Pipe (fluid conveyance)

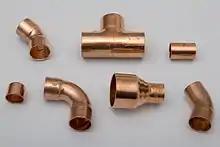
Copper pipe fittings

Fittings are also used to split or join a number of pipes together, and for other purposes. A broad variety of standardized pipe fittings are available; they are generally broken down into either a tee, an elbow, a branch, a reducer/enlarger, or a wye. Valves control fluid flow and regulate pressure. The piping and plumbing fittings and valves articles discuss them further.